Pão de Ló

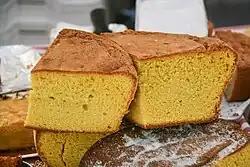
"Bizcocho", Spanish sponge cake and predecessors to the "pão de ló".

Monastic cooking was well established throughout Europe by the late Middle Ages which had expertise in viticulture, cheese making, and confectionery. It was here that the nuns kept alive the Moorish confections. "Pão de Ló" was one of the conventual sweets produced throughout Portugal by the nuns living in the convents. It is characteristic of many other of the conventual sweets containing a considerable amount of egg yolks and sugar, and very little wheat flour. There are several of these sweets containing these ingredients in varying amounts or cooking methods. There are also a few traditional confectionaries that resemble "pão de ló" such as "cavacas do Marco" and "fatias de Freixo". A few others that are similar to the dried biscuit such as "caladinhos" and "melindres". Cakes were associated with religious feast days, such as Easter and Christmas. Some cakes were formed in the shape of the crown of Jesus. After the Dissolution of the monasteries in Portugal in 1834, some of the recipes made its way to the laity.